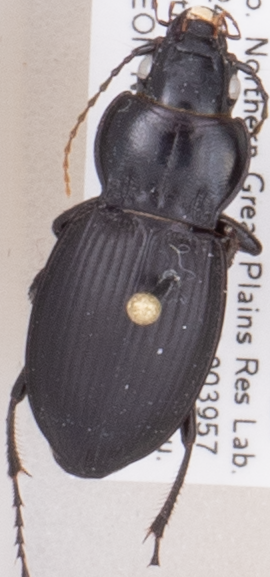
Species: Cyclotrachelus torvus
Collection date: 2019-05-28
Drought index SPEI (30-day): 1.052
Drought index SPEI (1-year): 1.526
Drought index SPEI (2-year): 0.71